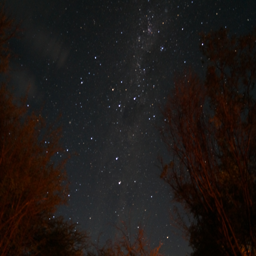
what a show from the sky at night .